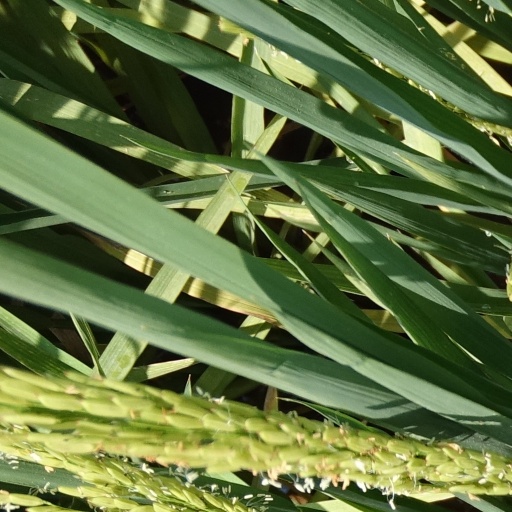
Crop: rice